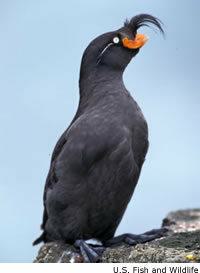
A photo of a crested auklet